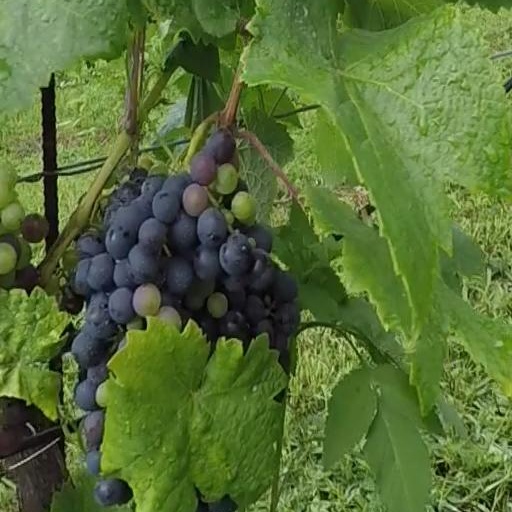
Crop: grape